Dental anatomy

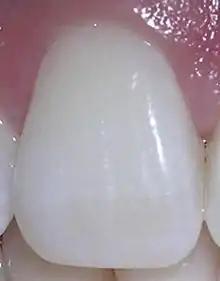
A permanent maxillary central incisor

The maxillary central incisors are usually the most visible teeth, since they are the top center two teeth in the front of a mouth, and they are located mesial to the maxillary lateral incisor. The overall length of the deciduous maxillary central incisor is 16 mm on average, with the crown being 6 mm and the root being 10 mm. In comparison to the permanent maxillary central incisor, the ratio of the root length to the crown length is greater in the deciduous tooth. The diameter of the crown mesiodistally is greater than the length cervicoincisally, which makes the tooth appear wider rather than taller from a labial viewpoint.